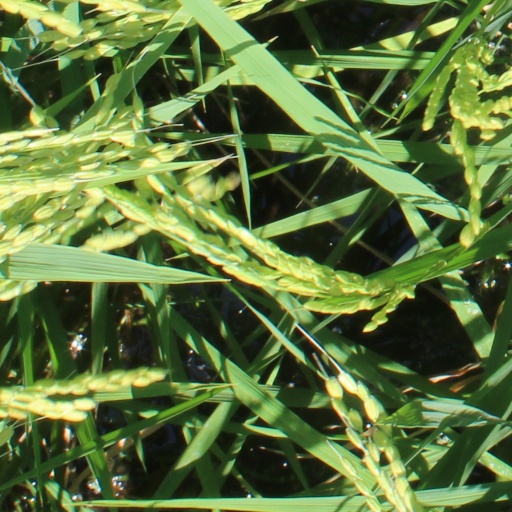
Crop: rice